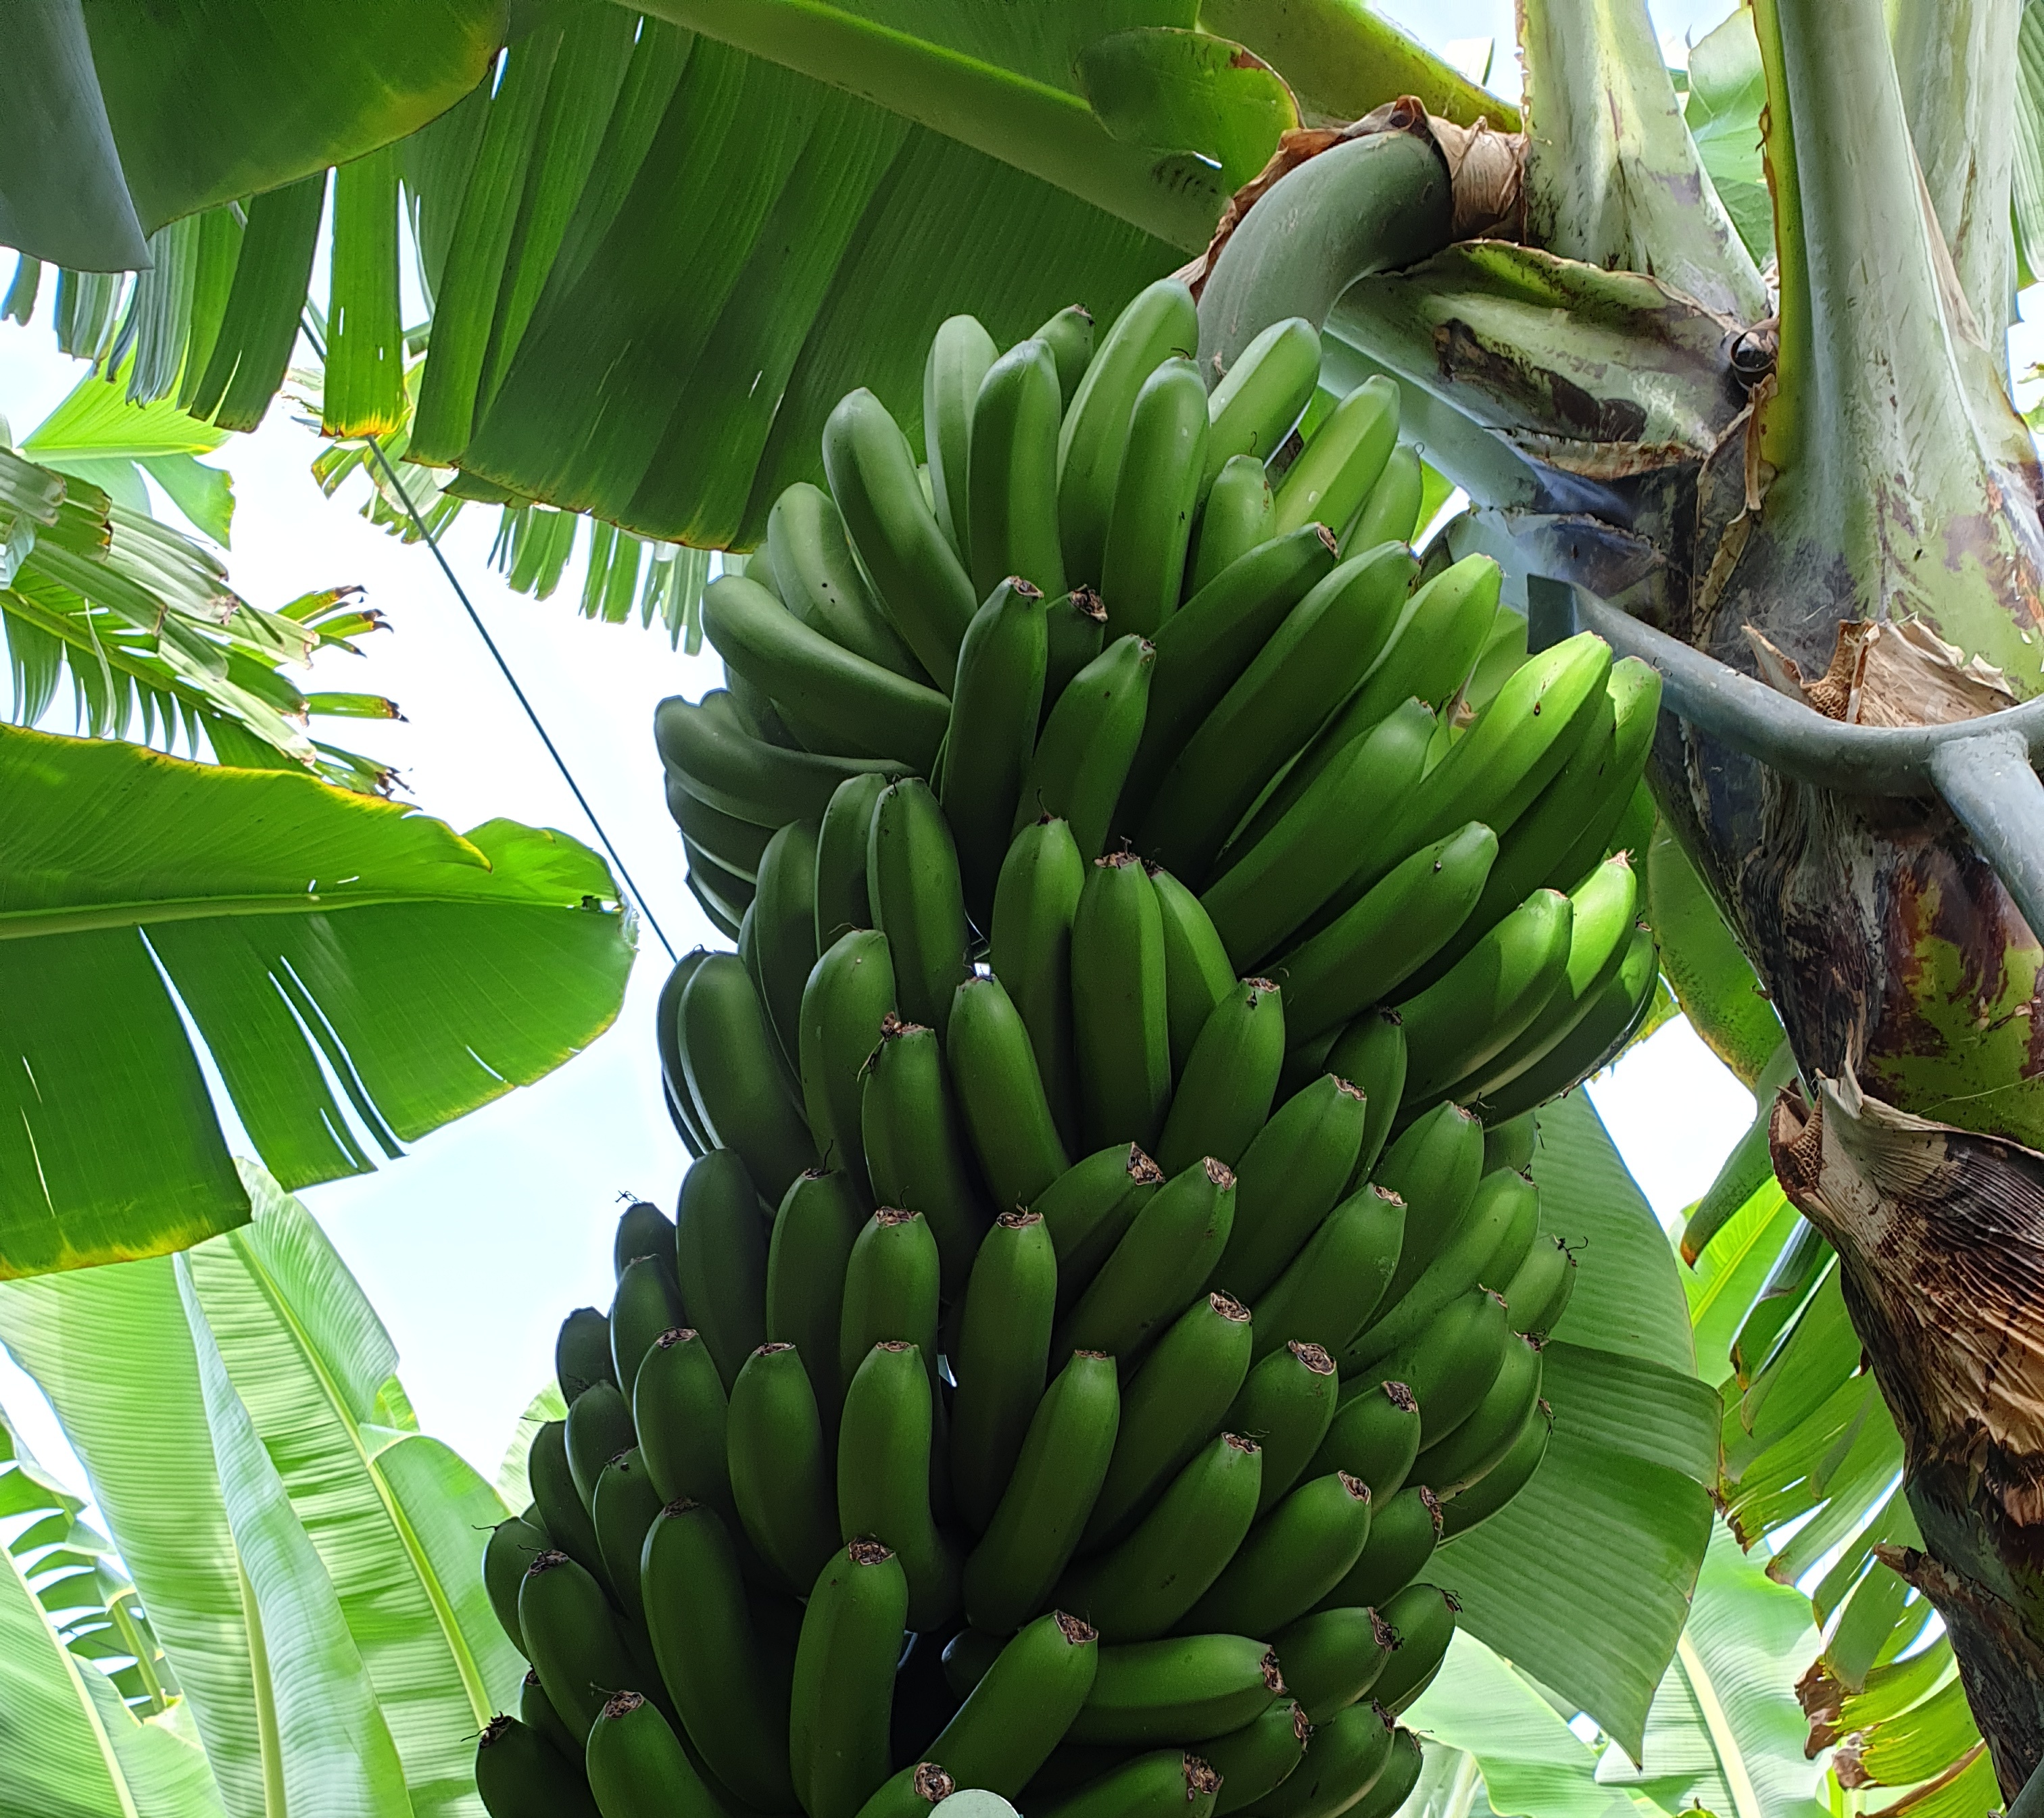
Label: Cut